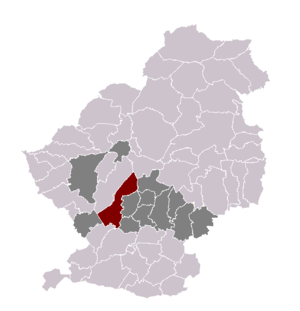
Dechy dans son canton et son arrondissement